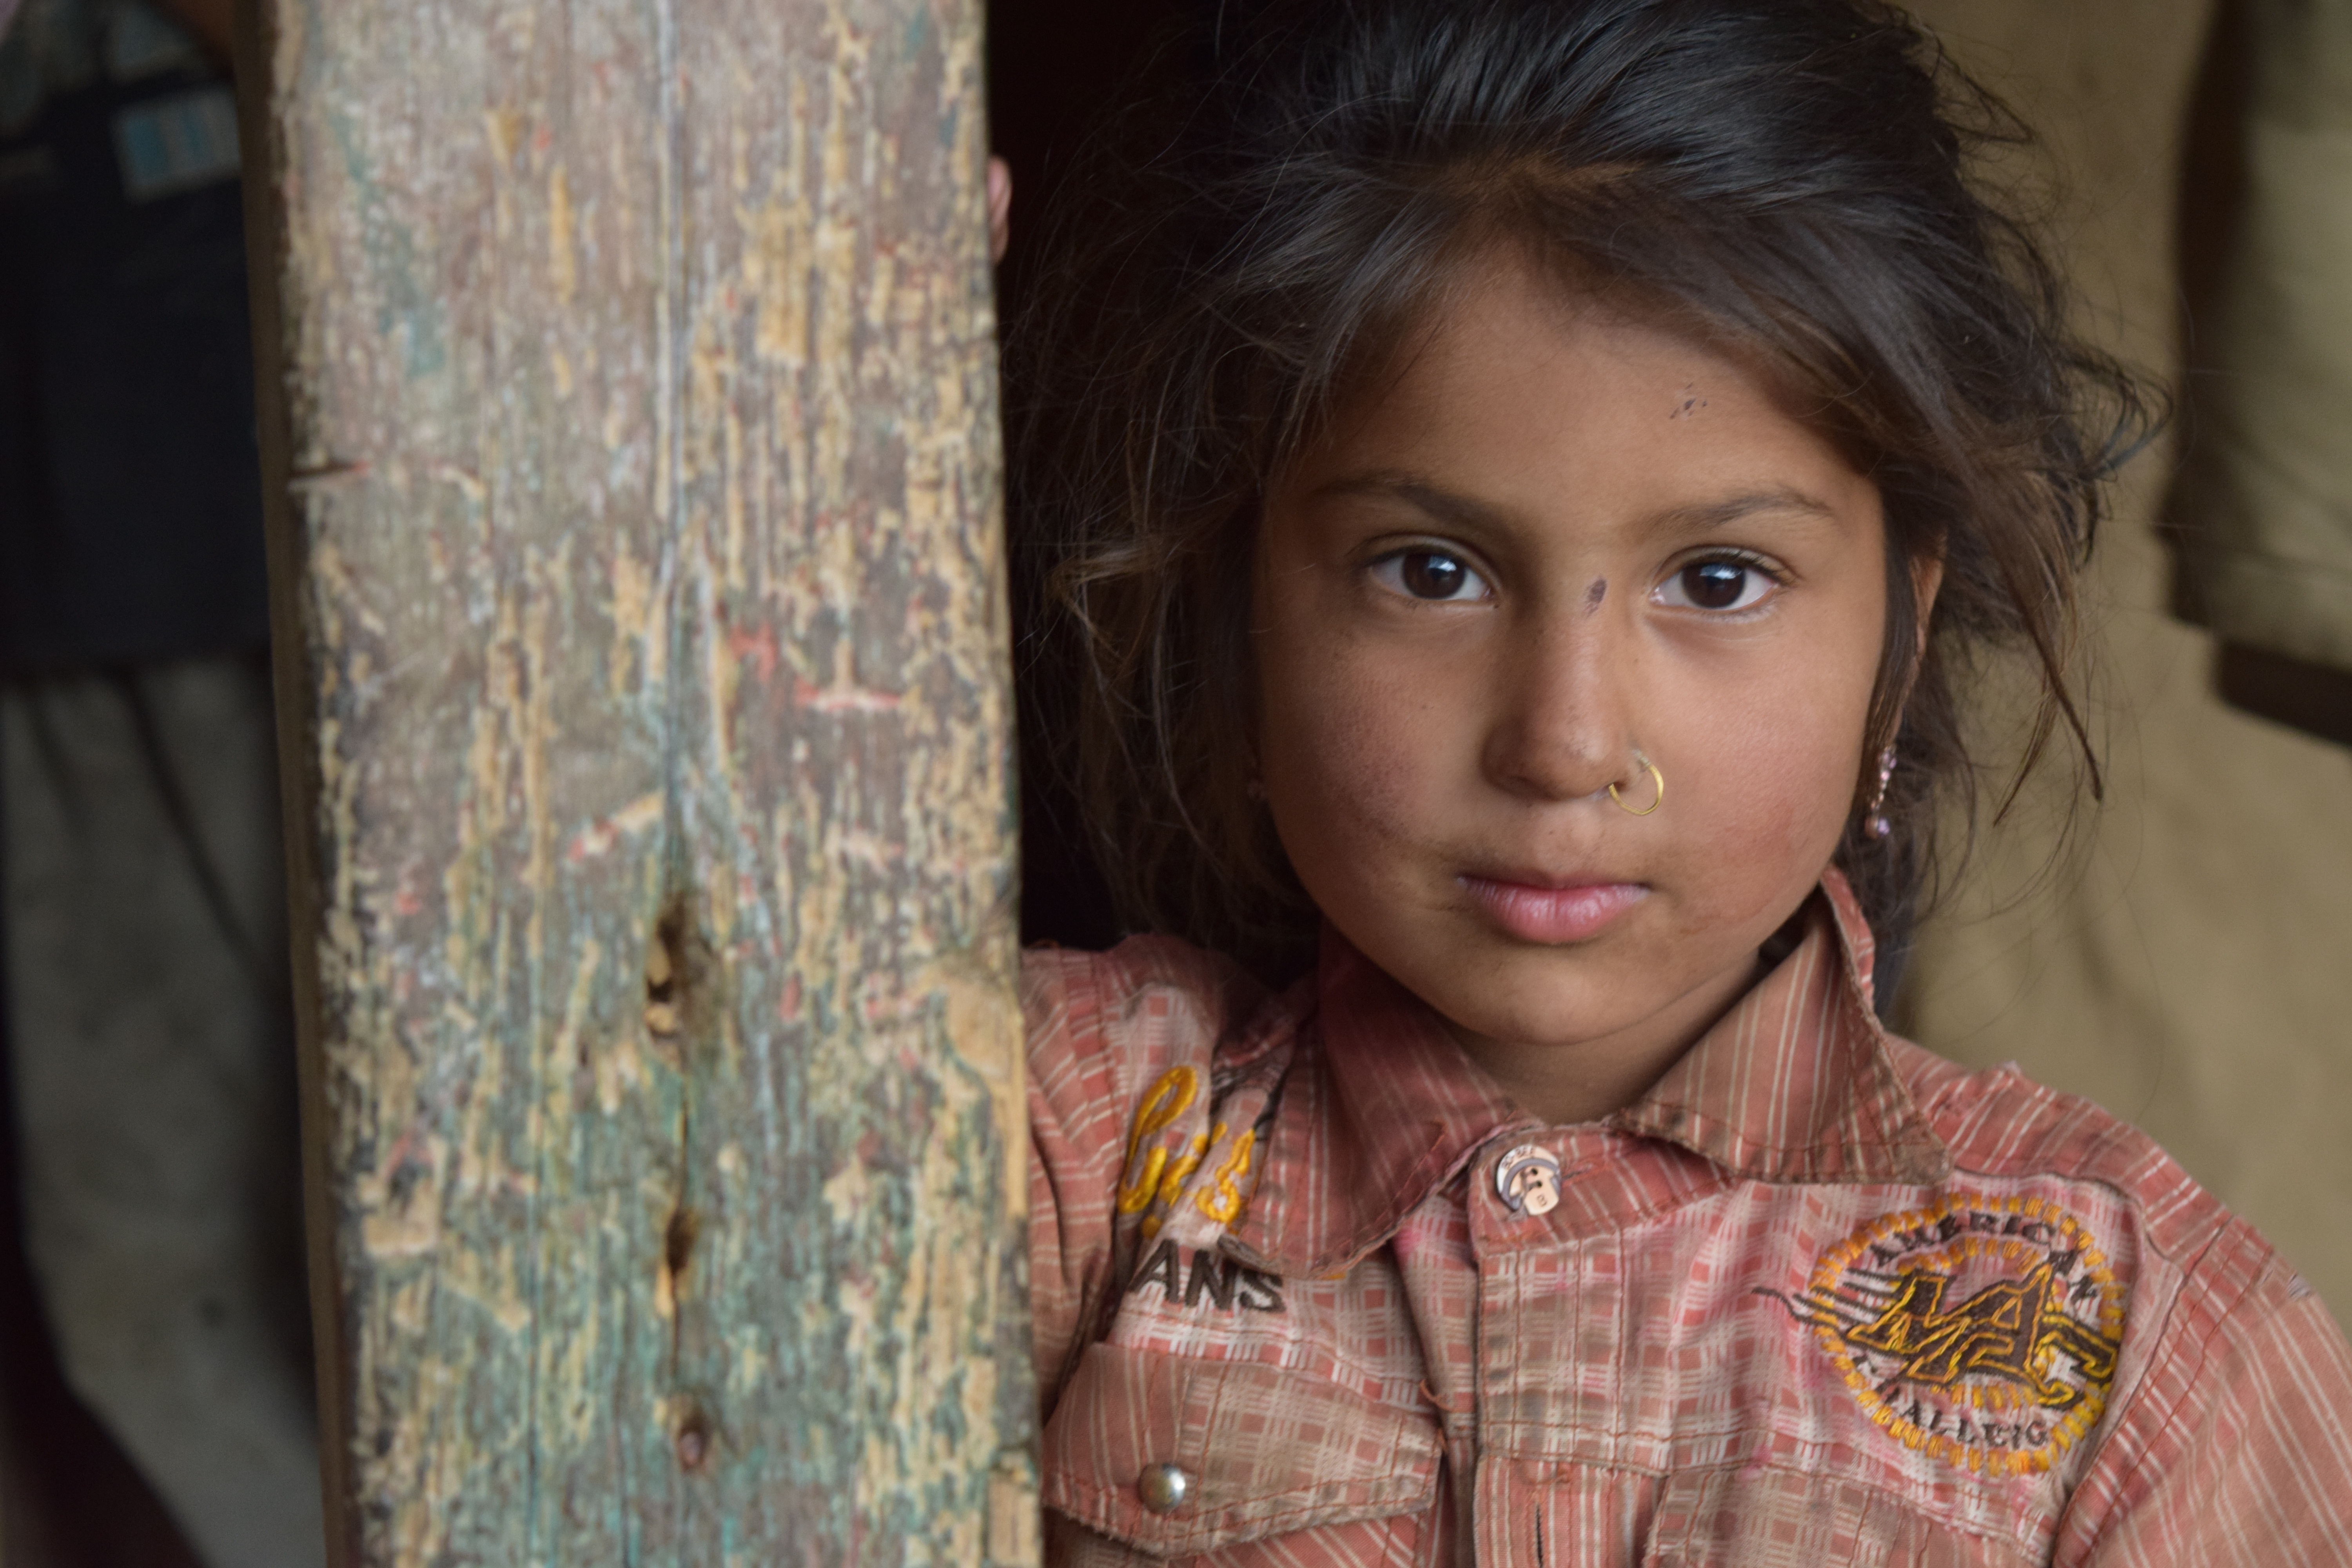
person, people, girl, woman, photography, portrait, model, color, child, lady, facial expression, hairstyle, smile, face, eye, head, skin, beauty, photo shoot, portrait photography